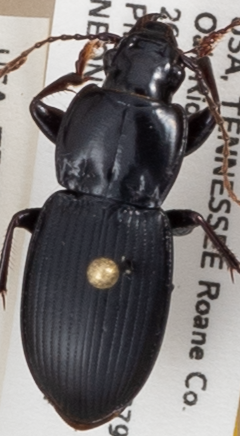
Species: Cyclotrachelus sigillatus
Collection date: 2019-07-24
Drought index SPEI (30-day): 1.01
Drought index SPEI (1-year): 2.09
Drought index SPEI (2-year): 2.09